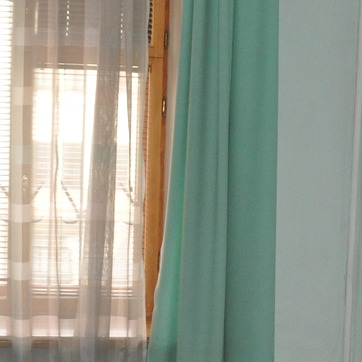
Material: fabric